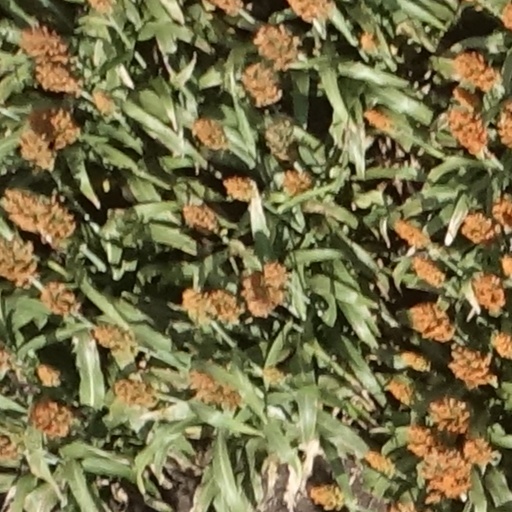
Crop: sorghum